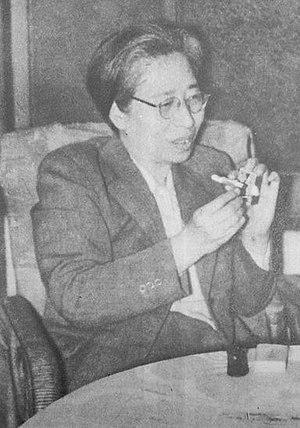
Yoshiko Yuasa est une spécialiste japonaise de la langue russe et traductrice de littérature russe au cours de l'ère Shōwa du Japon.